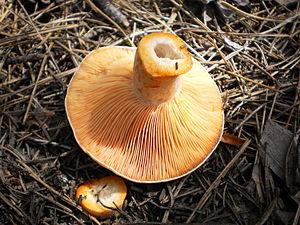
Montsalier est une commune française, située dans le département des Alpes-de-Haute-Provence en région Provence-Alpes-Côte d'Azur.
Le plateau d'Albion est situé à cheval sur les trois départements du Vaucluse, de la Drôme et des Alpes-de-Haute-Provence. Il se subdivise administrativement en sept communes : Sault, Ferrassières, Aurel, Revest-du-Bion, Saint-Trinit, Saint-Christol, Simiane-la-Rotonde.
Revest-du-Bion est une commune française, située dans le département des Alpes-de-Haute-Provence en région Provence-Alpes-Côte d'Azur.